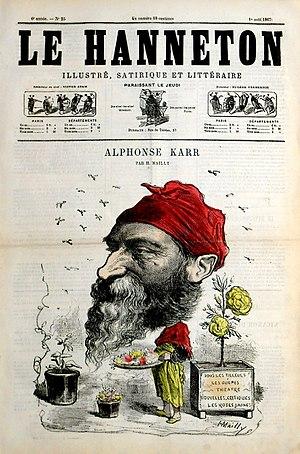
Jean Baptiste Alphonse Karr, né à Paris le 24 novembre 1808 et mort à Saint-Raphaël le 30 septembre 1890, est un romancier et journaliste français.